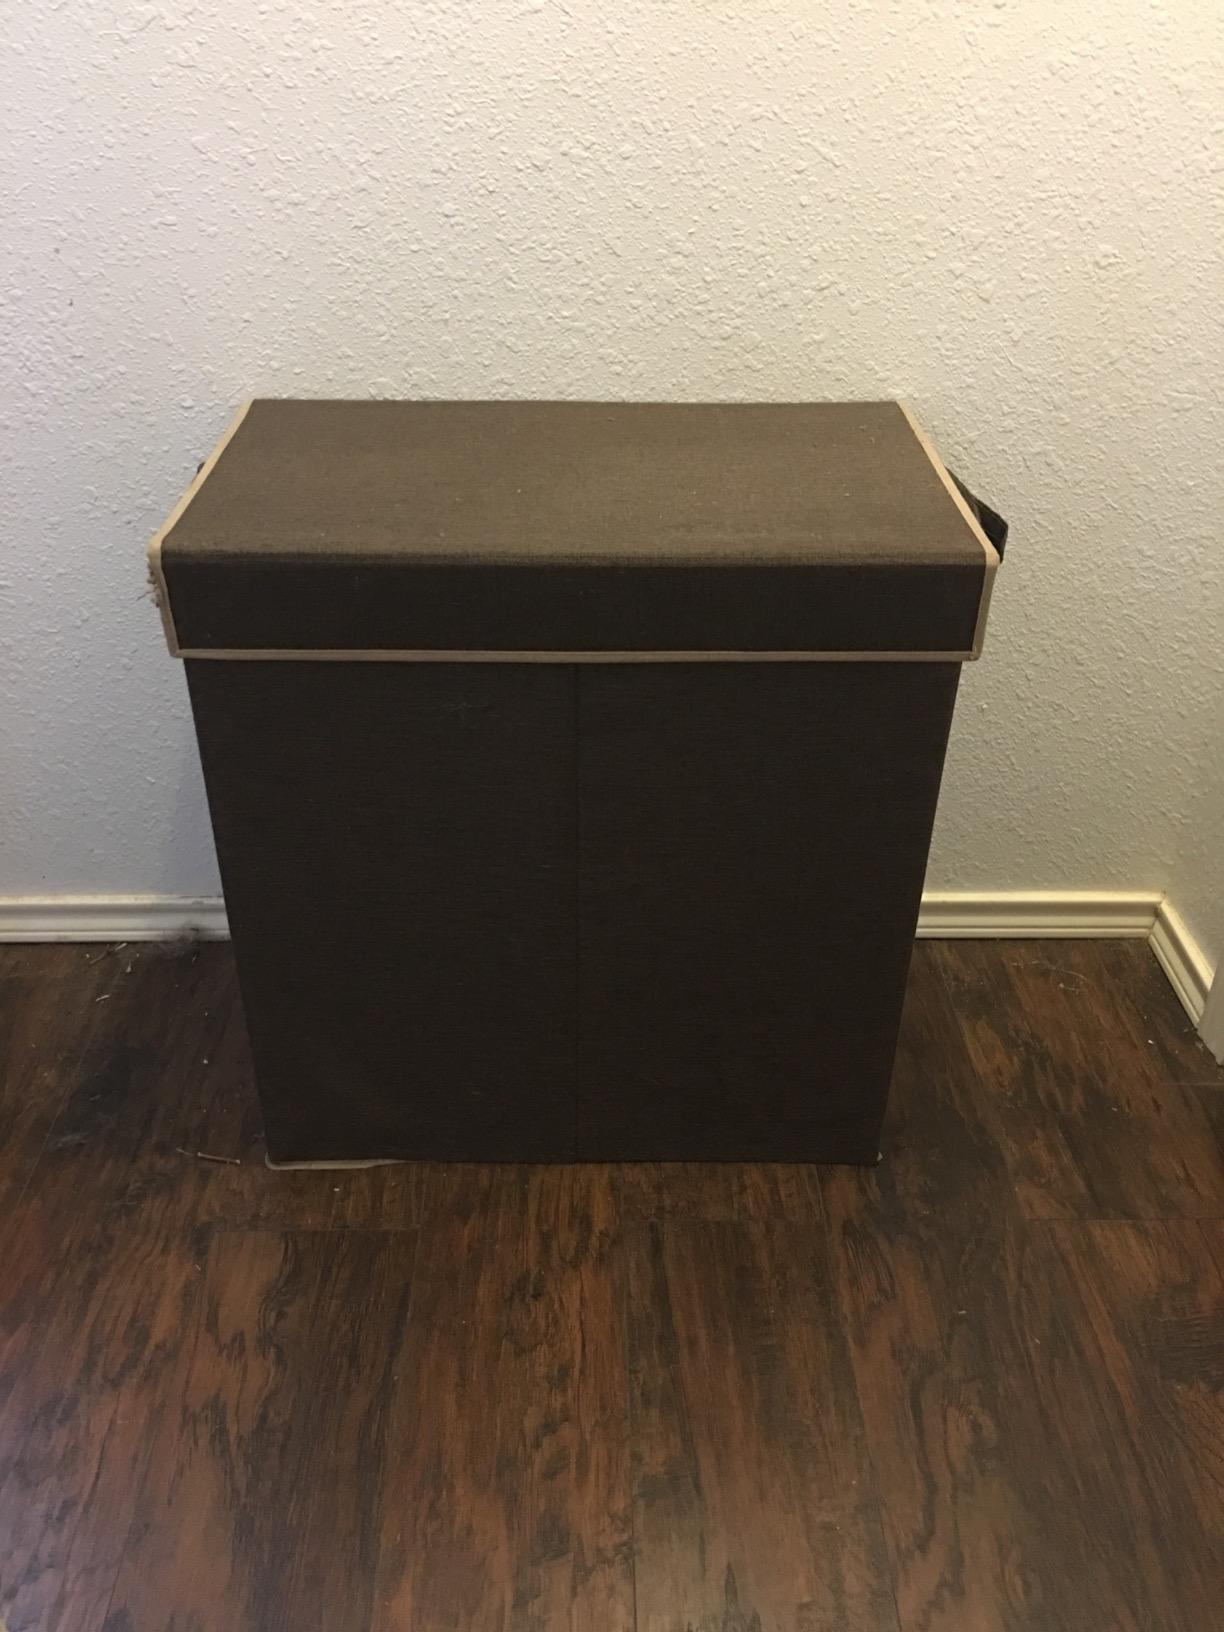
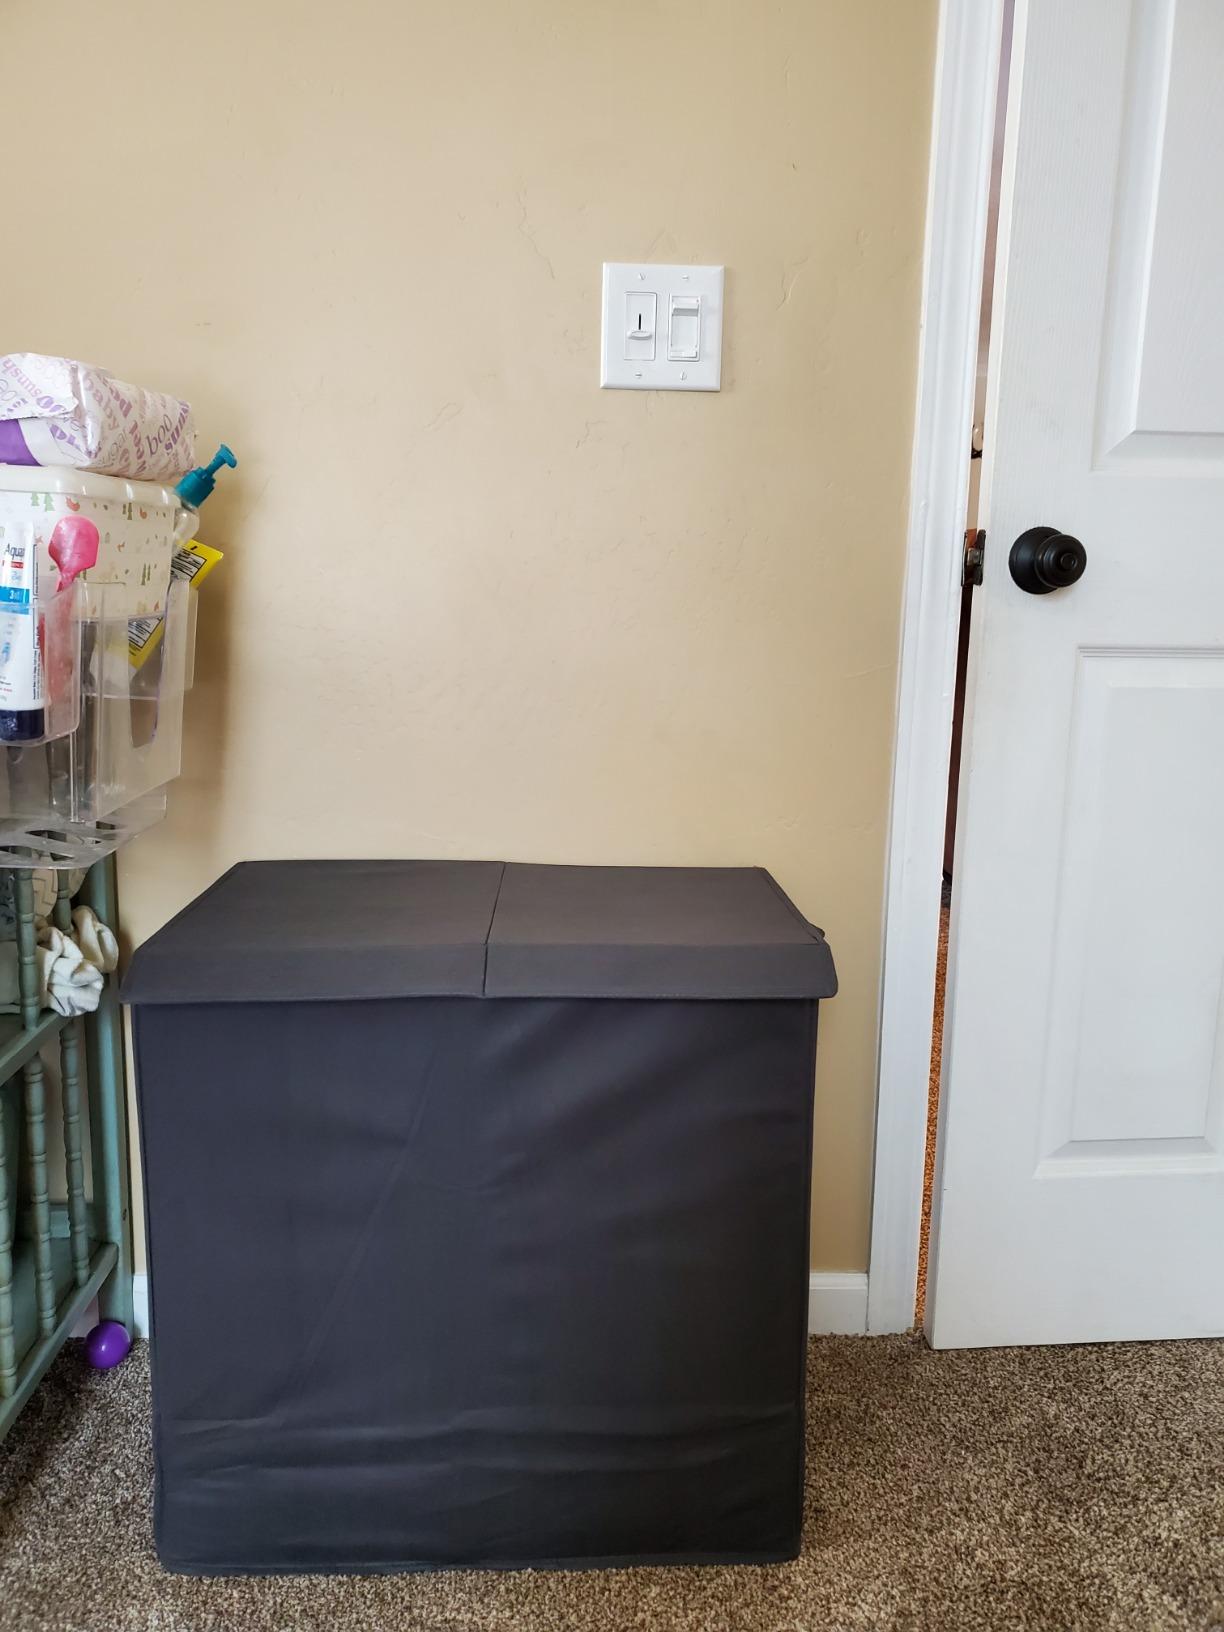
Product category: items_hamper
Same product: no